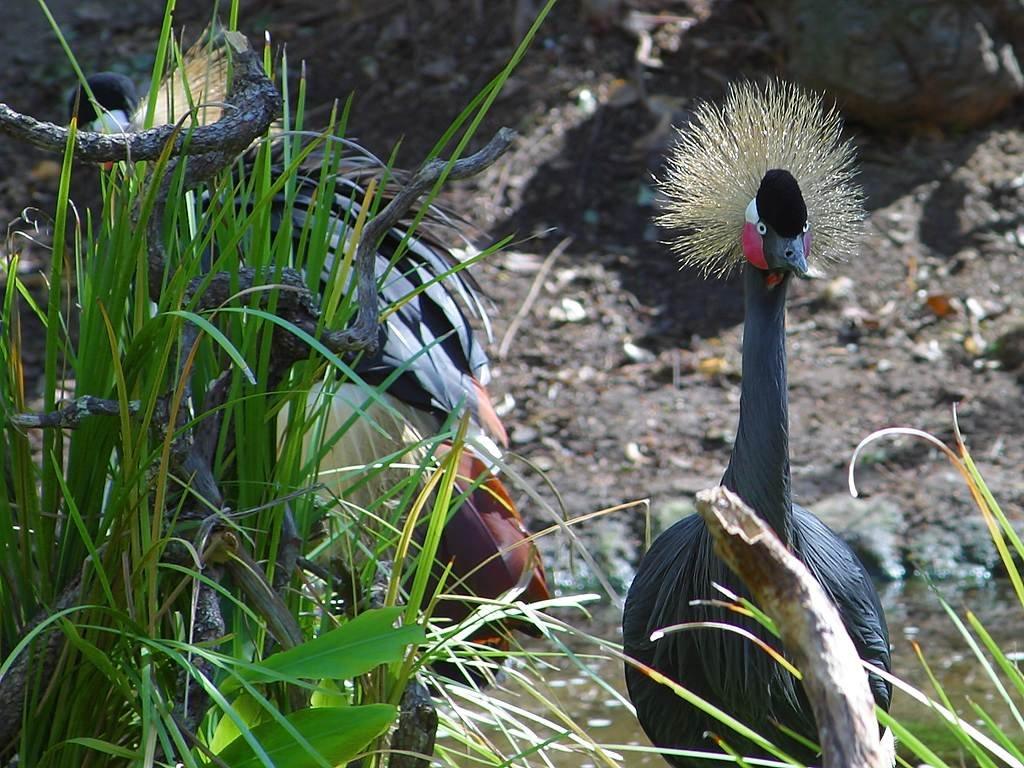
nature, grass, bird, plant, leaf, flower, animal, pond, wildlife, spring, botany, garden, flora, fauna, birds, animals, creature, crane, water bird, animal world, pride, headdress, grass family, land plant, eastern crowned crane